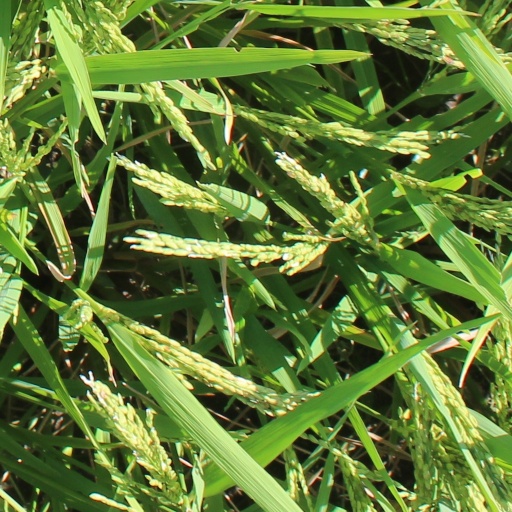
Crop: rice